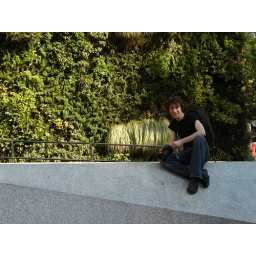
By the coolest green wall ever, in Madrid